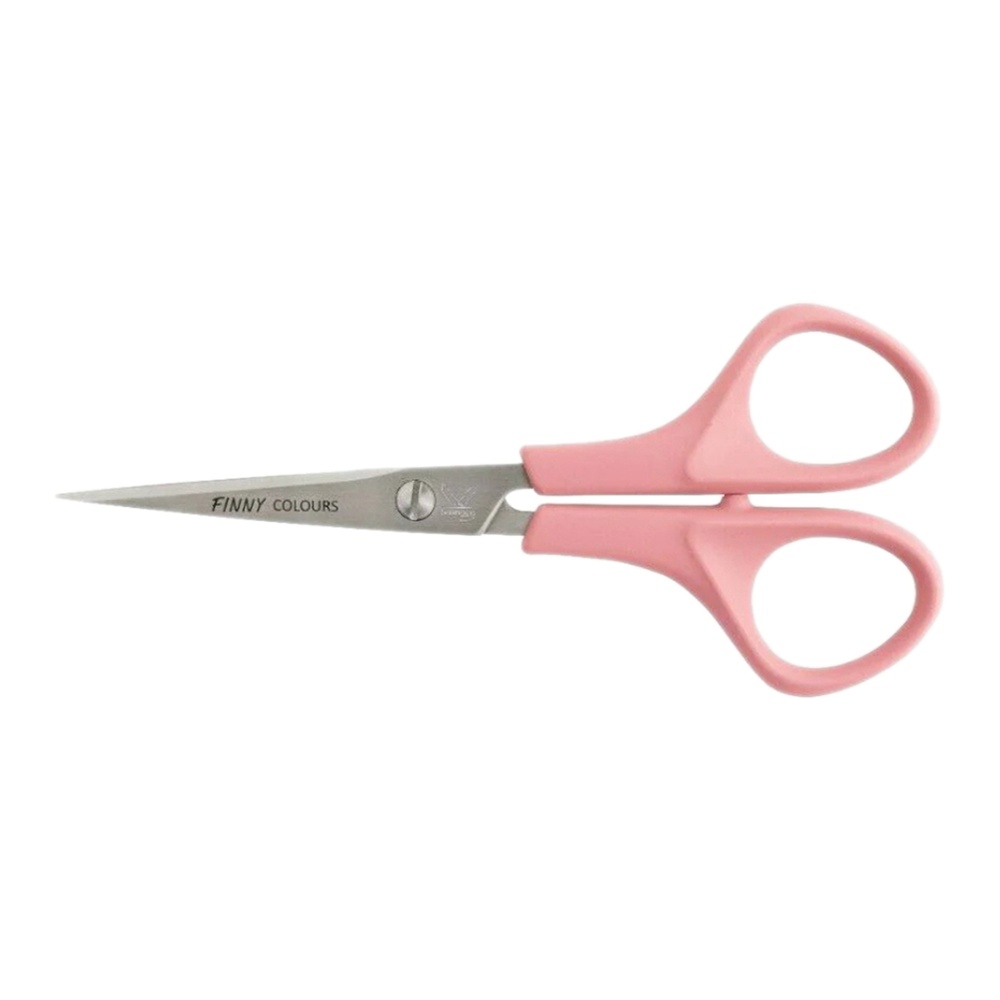
German Kretzer 760213-f602 Finny Classic Colours Rosa / Pink Pantone
Professional, stainless scissors for a perfect cut: precise, comfortable and easy to use. The special grinding for an excellent sharp edge and precision cut. Ergonomically shaped grip in unbreakable plastic providing a comfortable hold for either hand. Made in Germany
Brand: AlFakhri Sew Dubai
Category: Arts & Entertainment > Hobbies & Creative Arts > Arts & Crafts > Art & Crafting Tools > Craft Cutting & Embossing Tools > Craft & Office Scissors > Metal Scissors